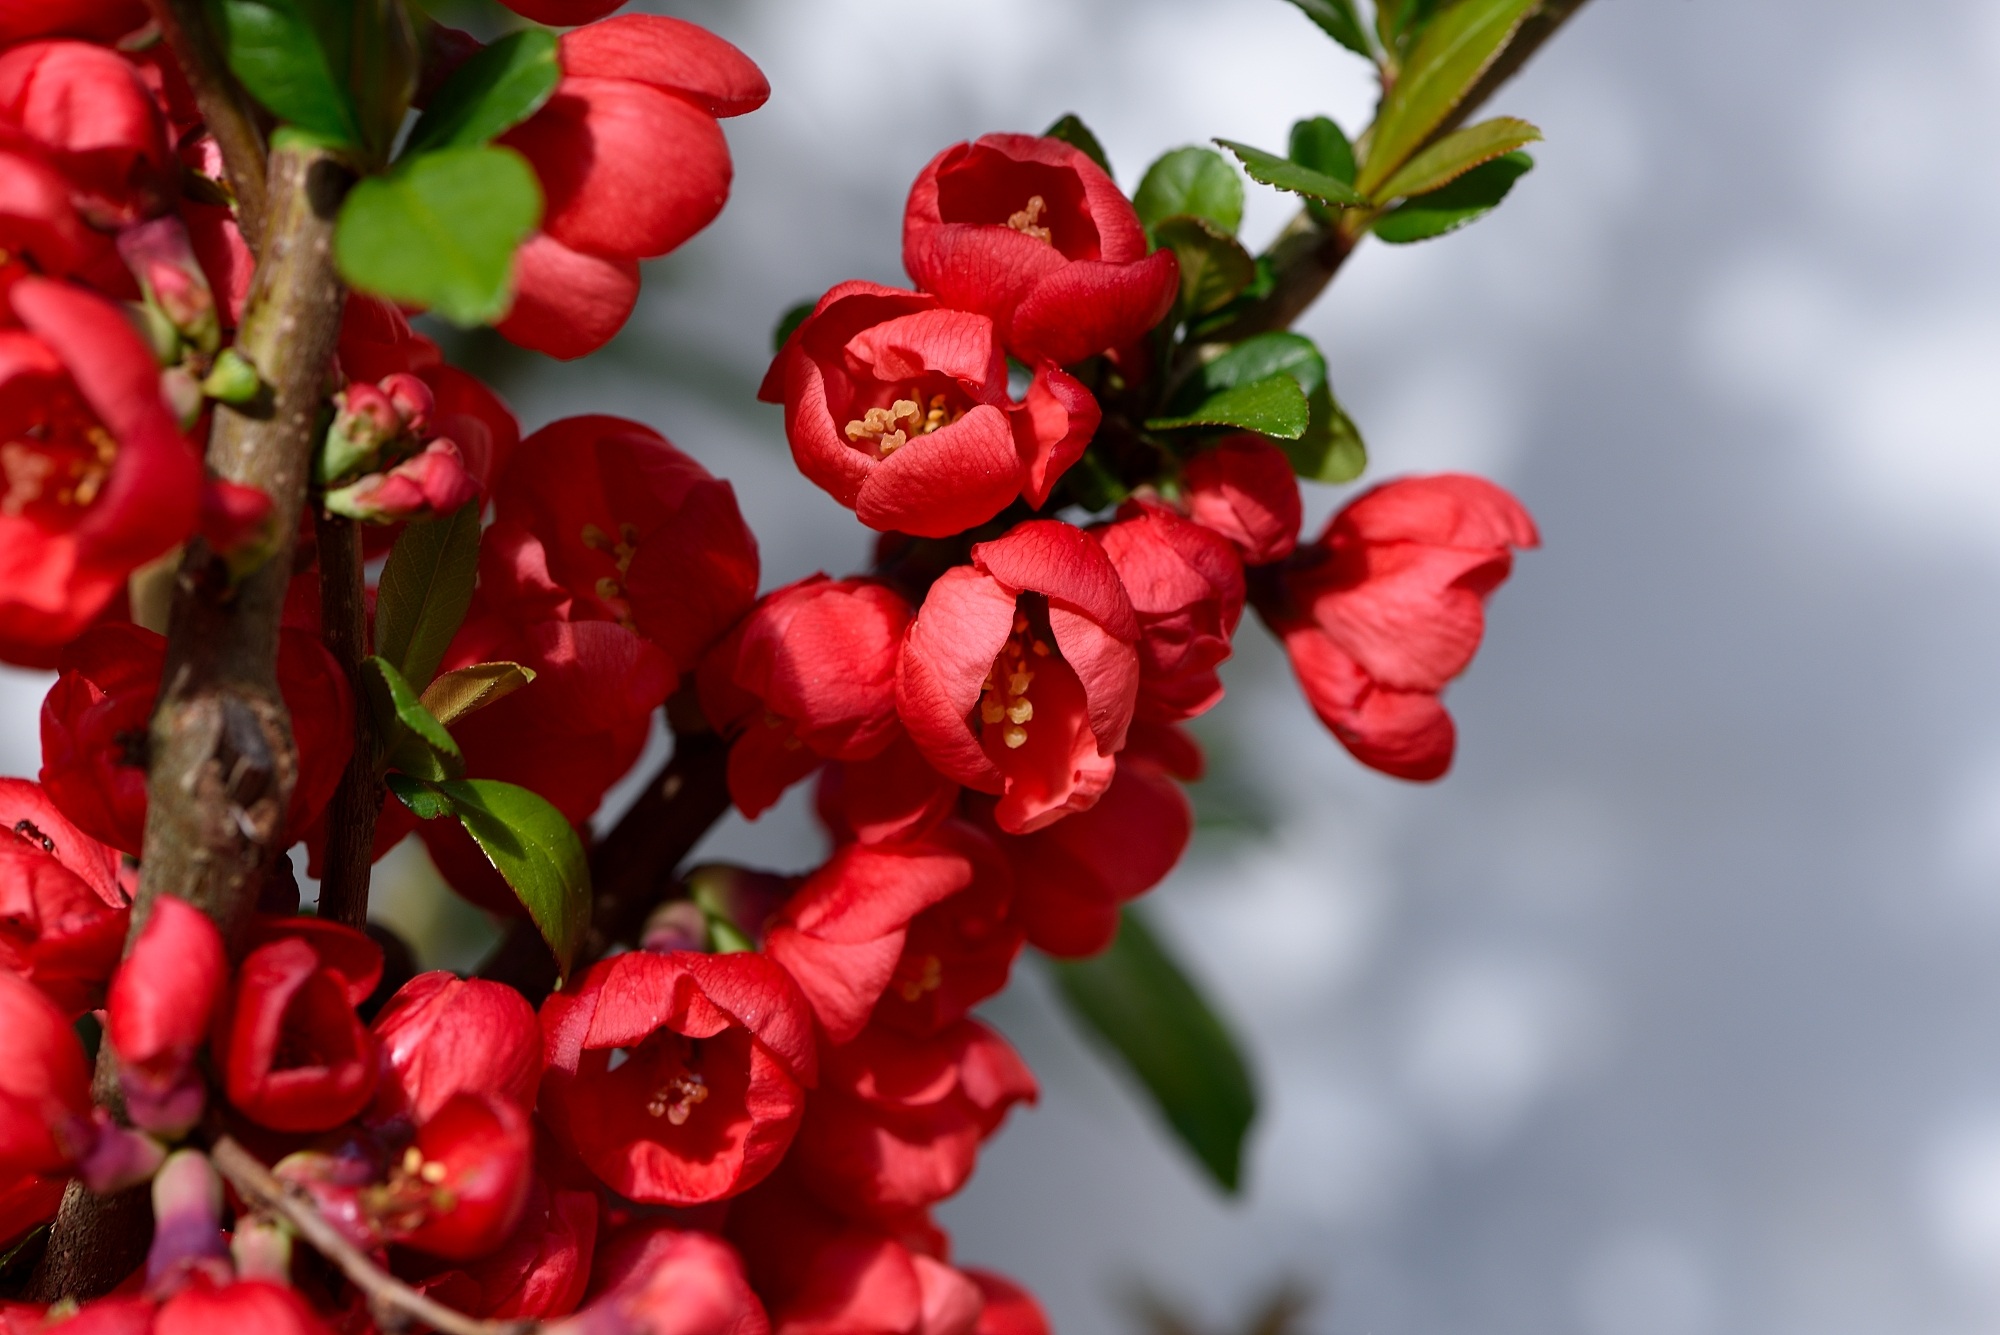
branch, blossom, plant, fruit, berry, flower, petal, bush, food, spring, red, produce, garden, close, flora, flowers, shrub, macro photography, flowering plant, ornamental quince, land plant